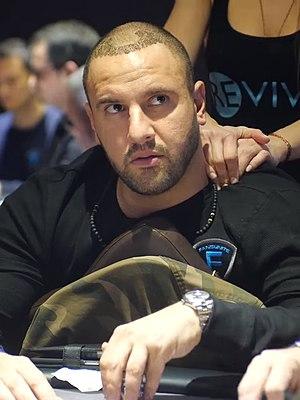
Michael David Mizrachi est un joueur professionnel américain de poker. Il est triple vainqueur du Poker Players Championship, un tournoi des World Series of Poker à 50 000 $ l'entrée.